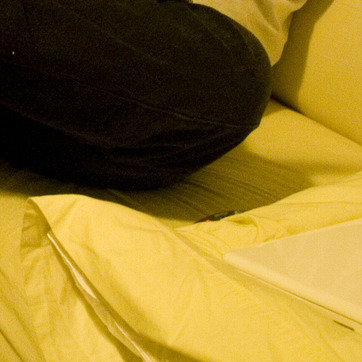
Material: fabric